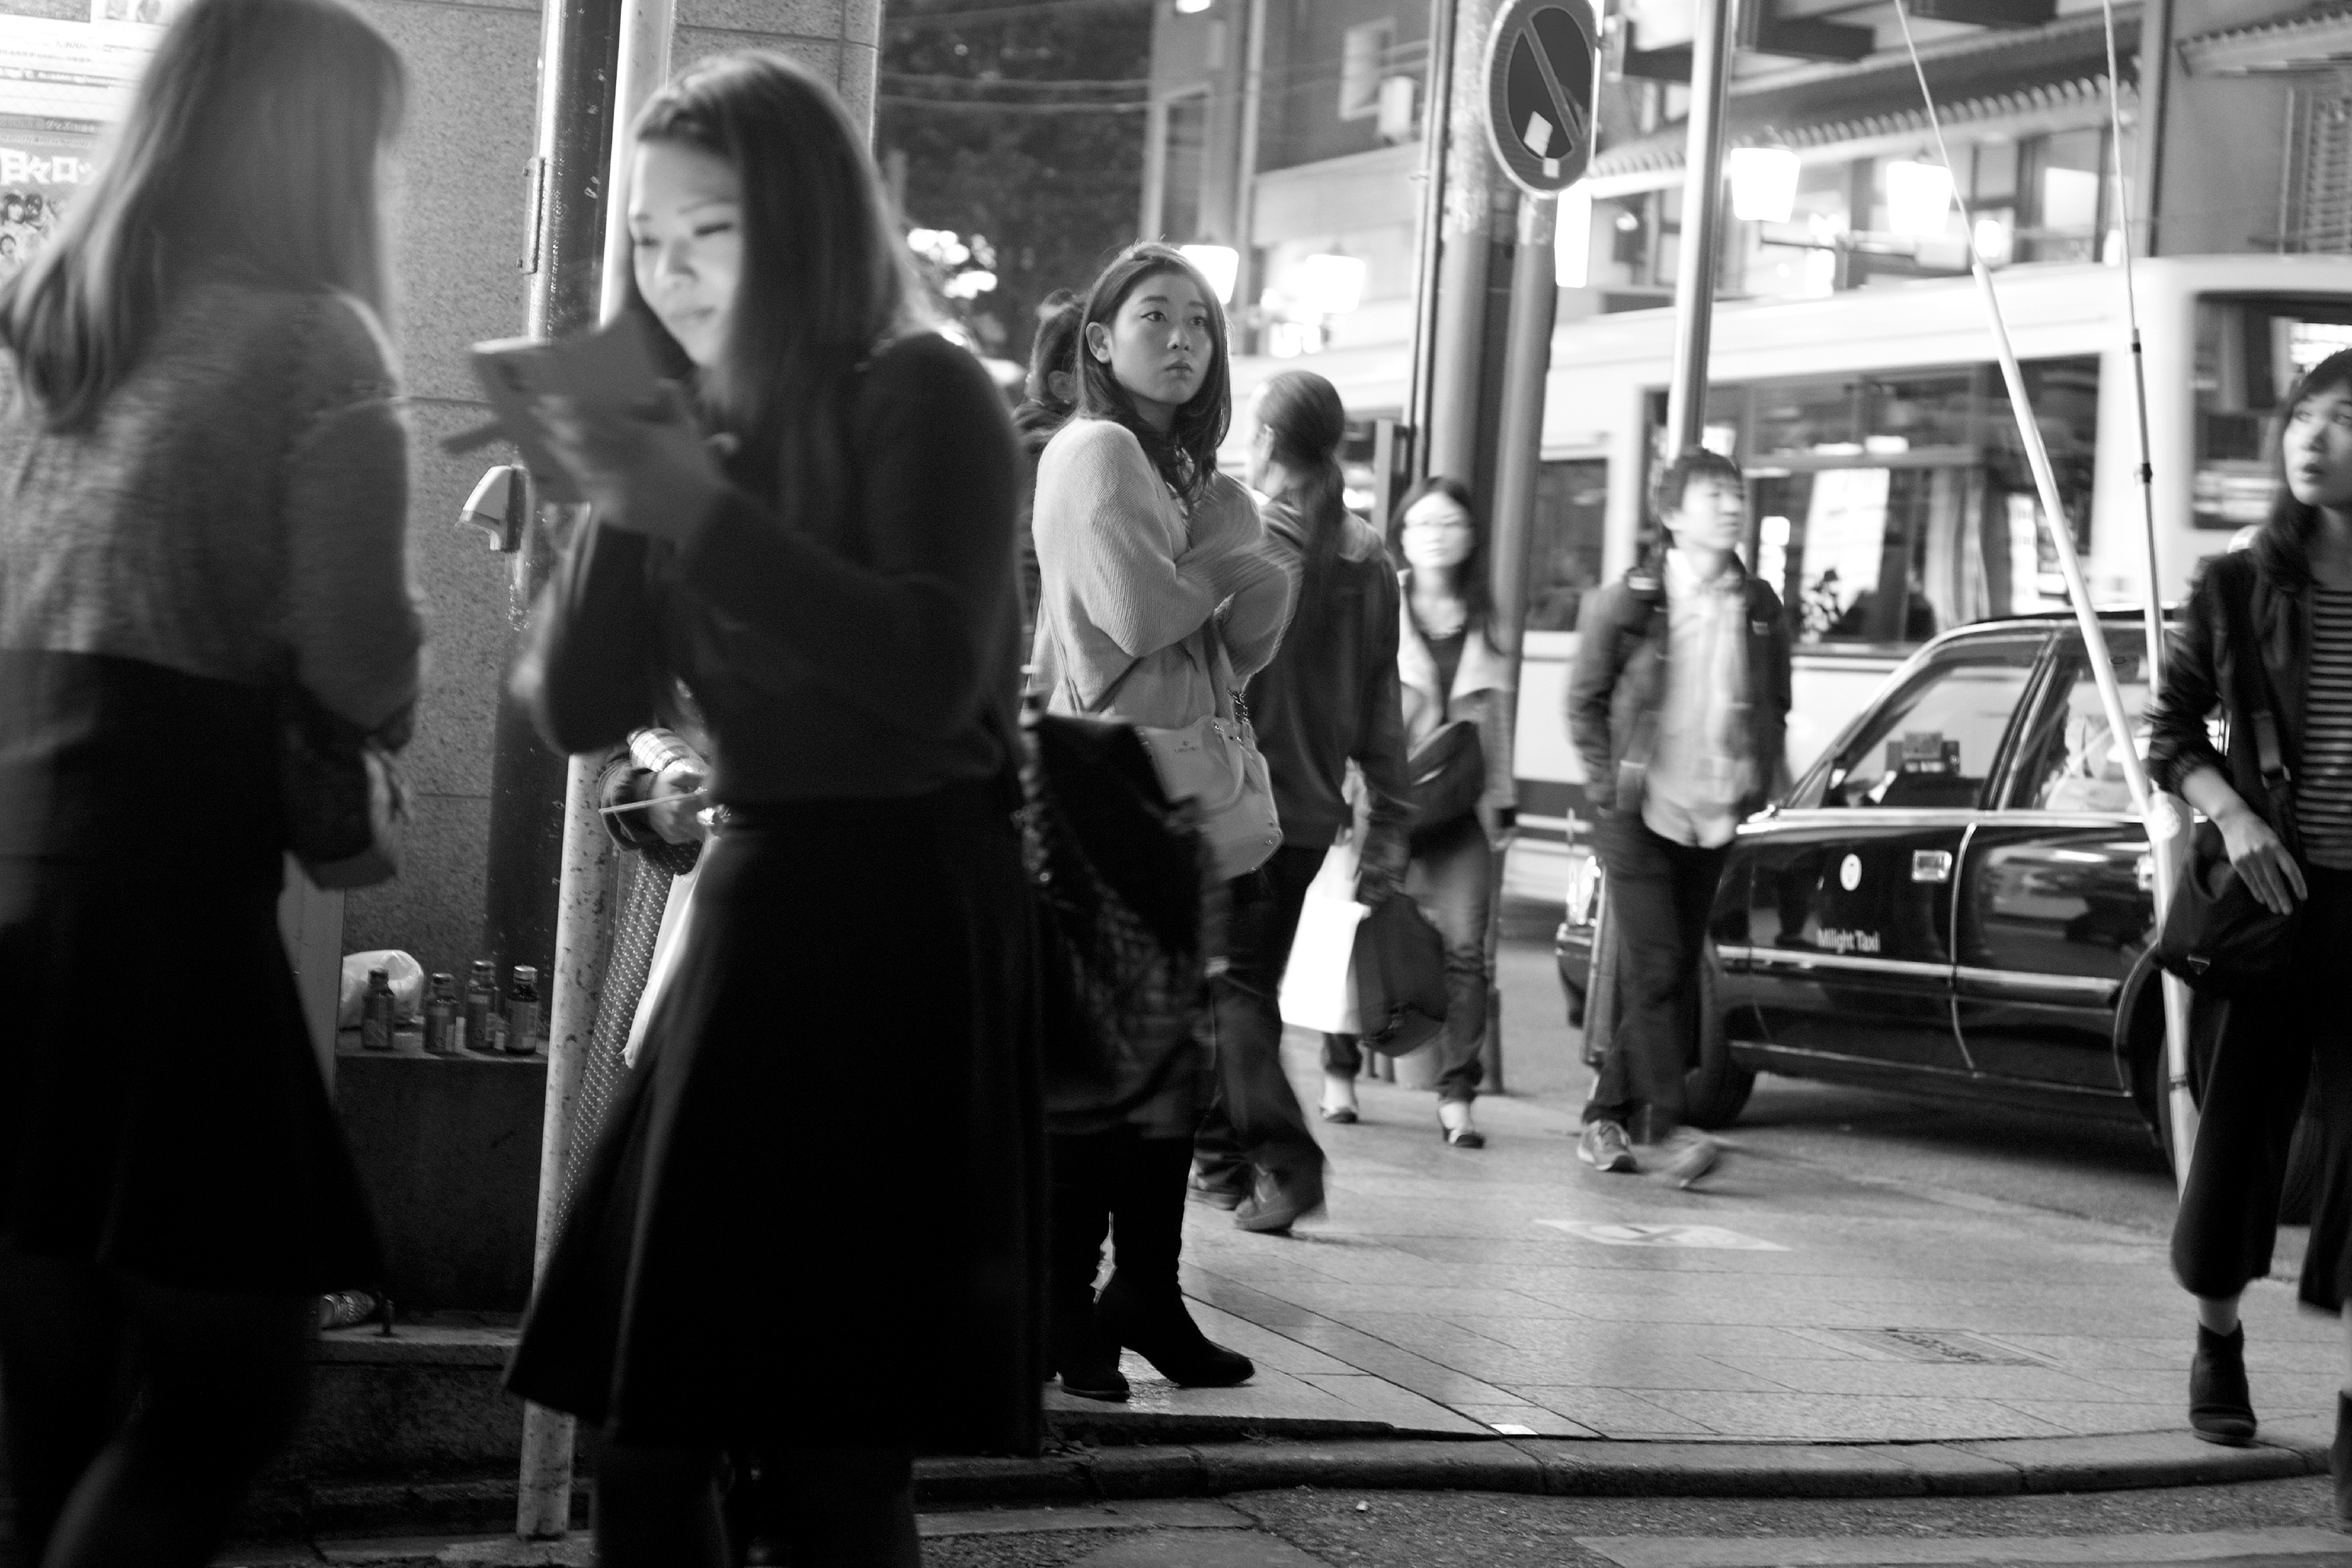
pedestrian, person, black and white, people, road, street, photography, crowd, black, monochrome, infrastructure, photograph, monochrome photography, film noir